Steve Whatley

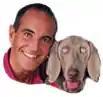

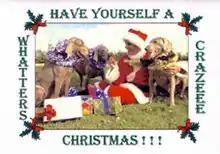

Whatley owned three Weimaraner dogs and they were often seen on his shows 'consumer testing' various pet products. The youngest of the three dogs was named Delia after he had asked the Ideal World audience to send name suggestions into the channel. The name "Delia" is an anagram of the word "ideal". His eldest dog Harry mainly 'co-presented' on "Magnet Therapy" shows and his third dog Oscar was seen numerous times.